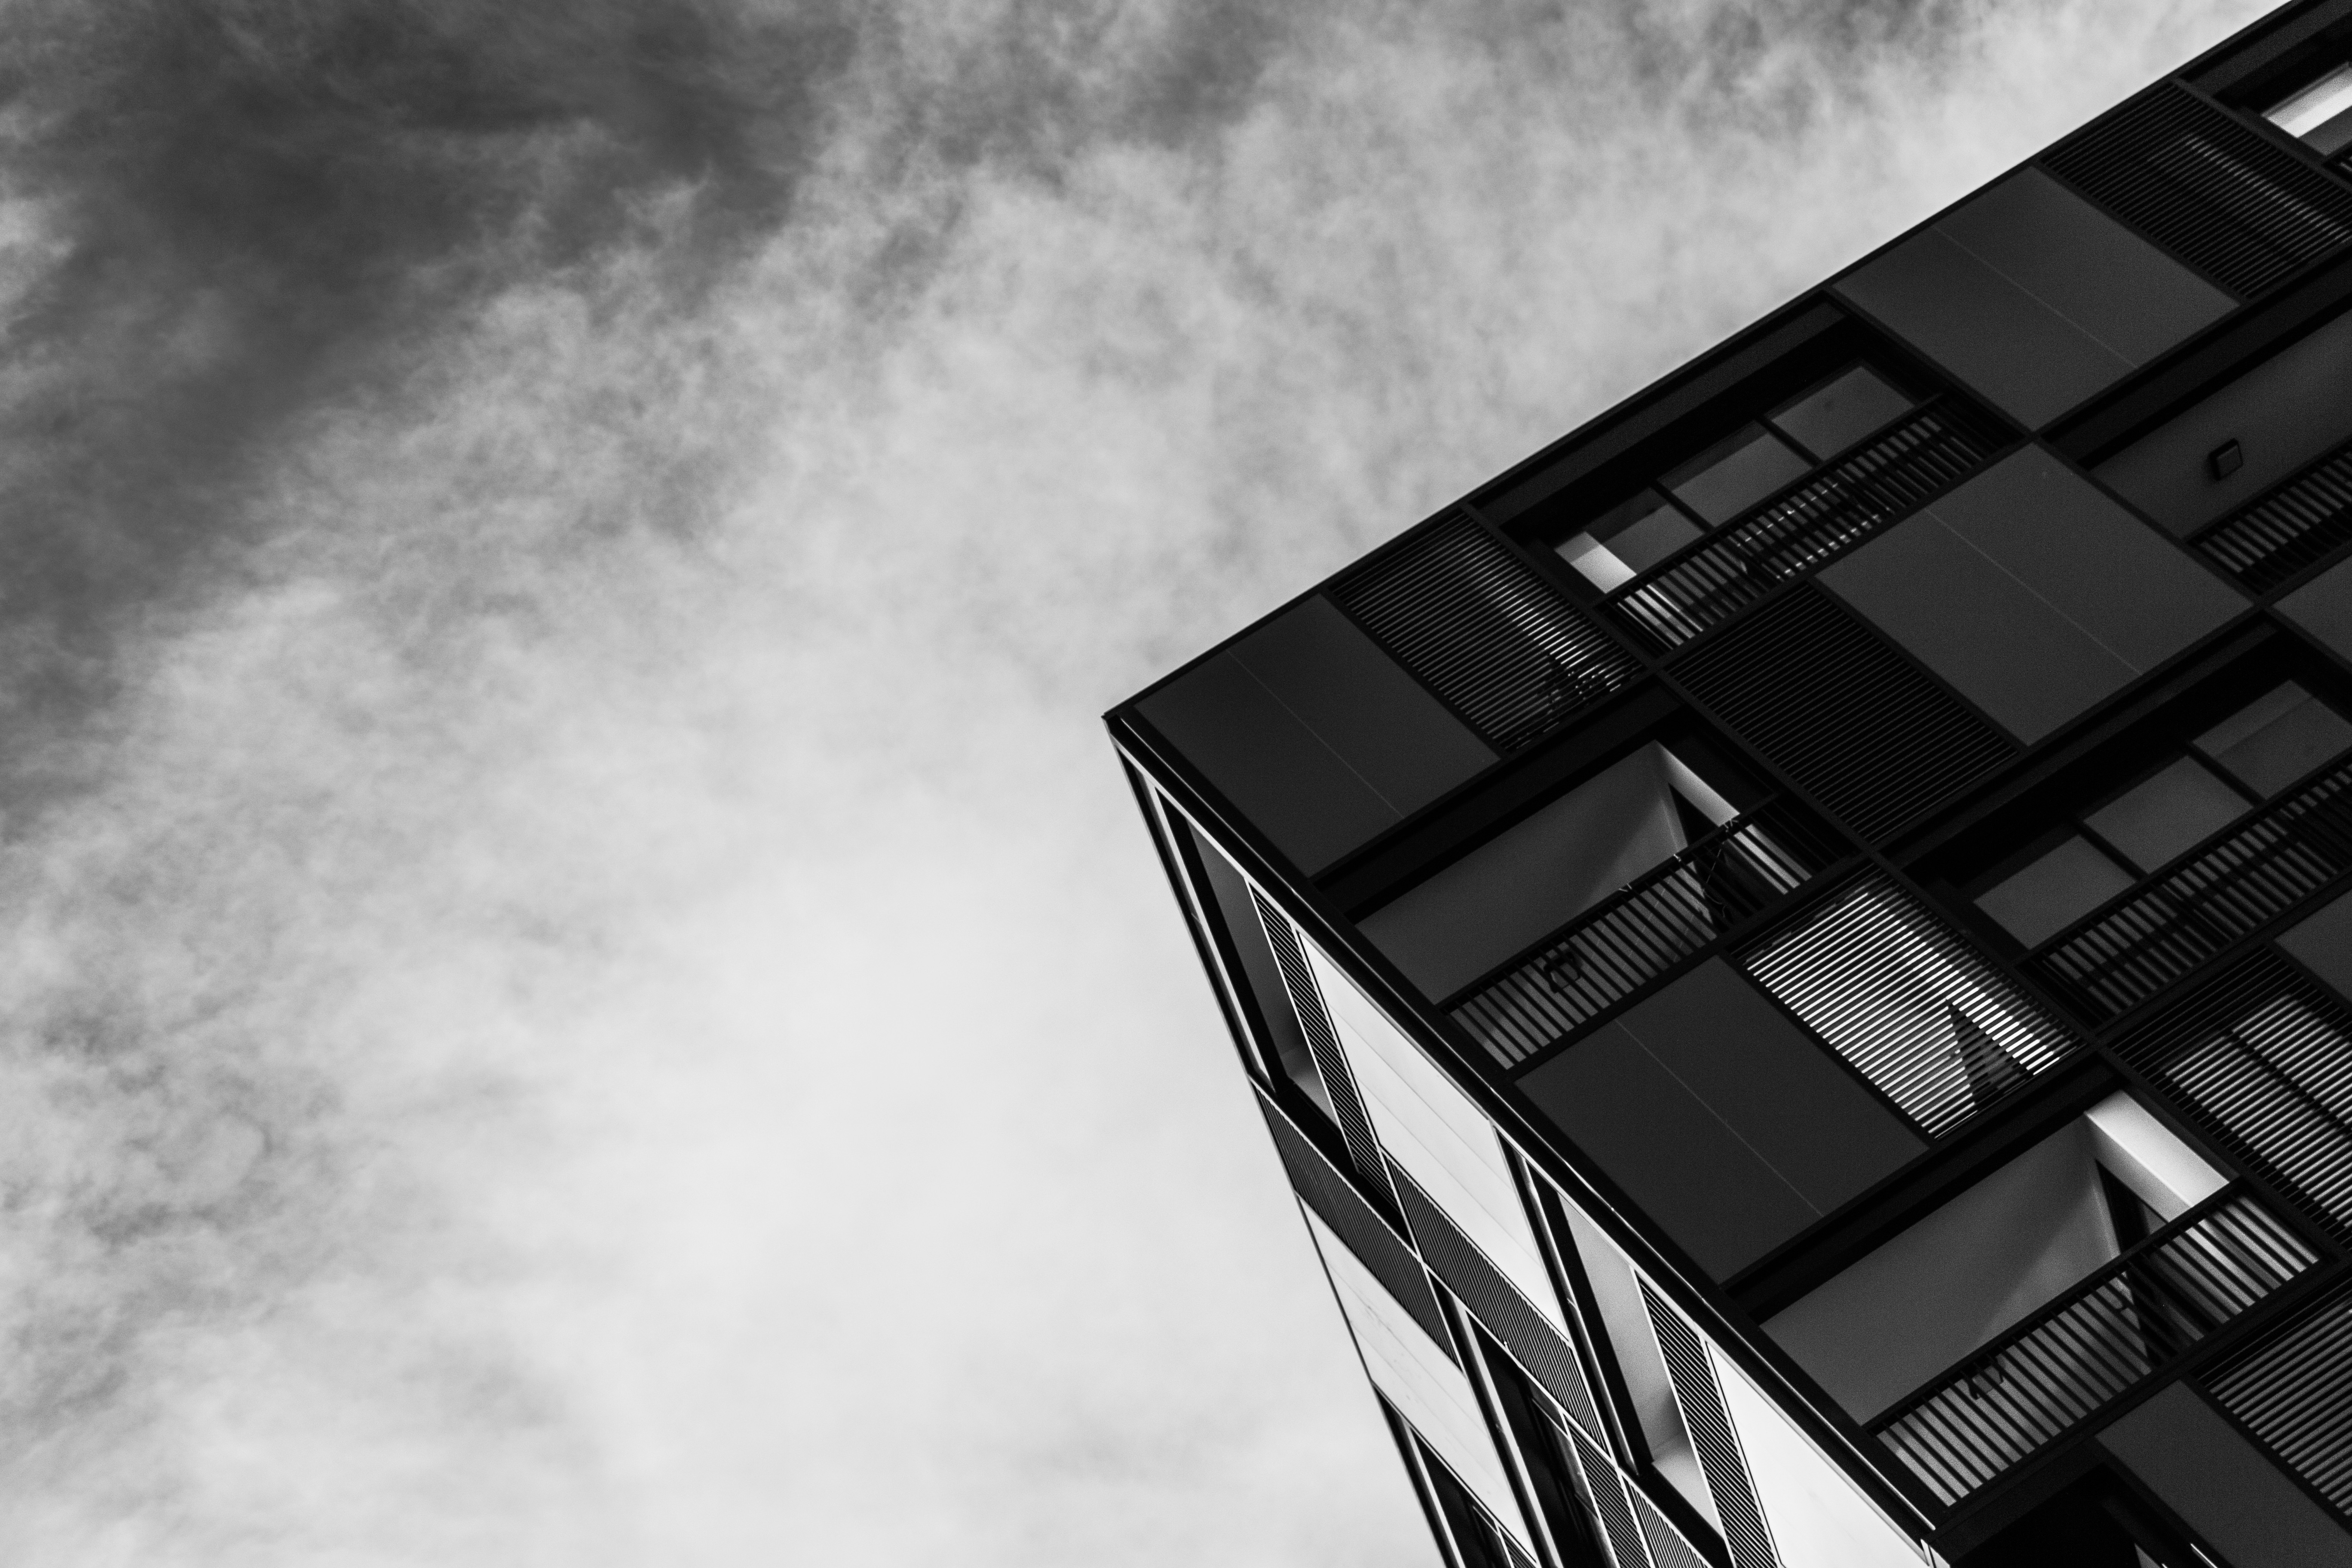
light, black and white, sky, white, photography, skyscraper, line, darkness, black, monochrome, photograph, monochrome photography, atmosphere of earth